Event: Nepal Earthquake
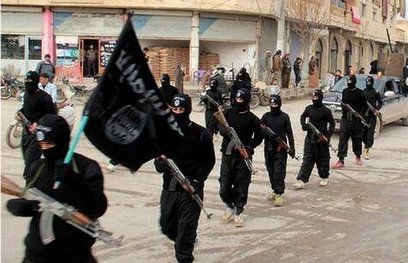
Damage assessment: no_damage